Nuclearelectrica

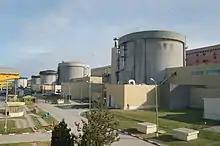
Cernavodă NPP Units 1-5

The Nuclear Fuel Plant is located near Mioveni, approximately from Pitești.